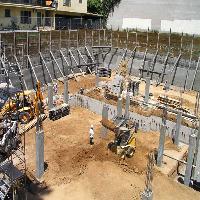
Weather: cloudy or overcast